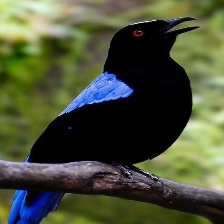
Species: FAIRY BLUEBIRD
Scientific name: IRENA